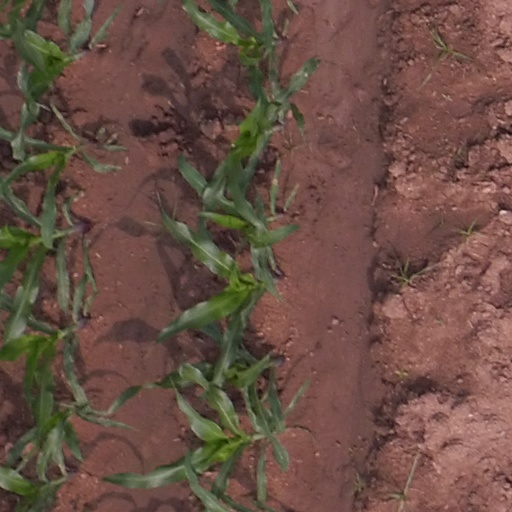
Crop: maize; corn